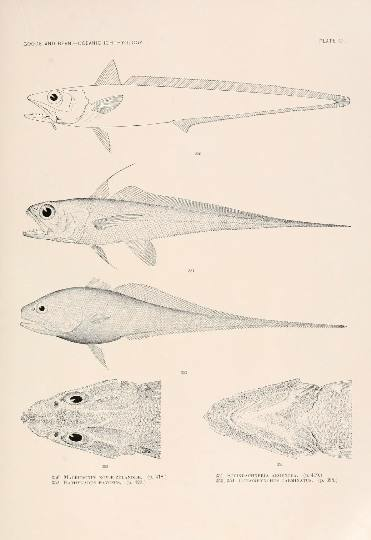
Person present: No